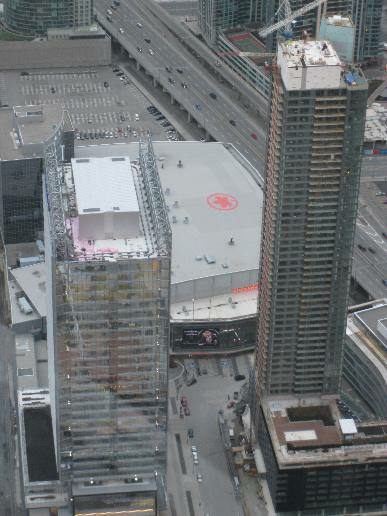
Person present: No